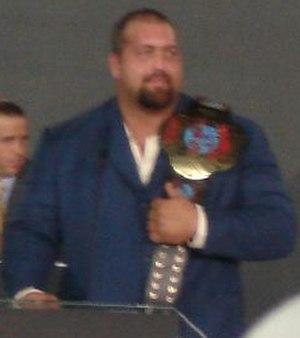
L'Édition 2006 de December to Dismember est un spectacle de catch disponible en paiement à la séance produit par la World Wrestling Entertainment à la James Brown Arena d'Augusta le 3 décembre 2006. Il met en scène les catcheurs travaillant à l'ECW. Six matchs ont lieu, seulement deux étant annoncés aux spectateurs et téléspectateurs avant : le premier oppose les Hardy Boyz à MNM et le Big Show s'affronte à CM Punk, Hardcore Holly, Rob Van Dam, Test et Bobby Lashley dans le second. Ce spectacle est un échec commercial avec seulement 90 000 ménages dans le monde regardant en paiement à la séance. Il reste également un échec au niveau de la qualité des prestations des différents catcheurs/catcheuses.